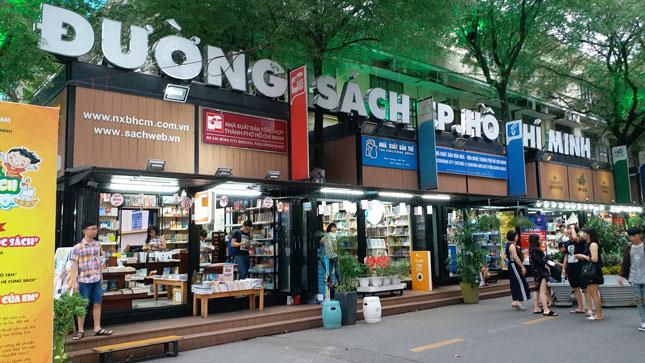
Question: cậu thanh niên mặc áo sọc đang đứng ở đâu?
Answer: đang đứng ở gốc bên trái trước cửa nhà xuất bản tổng hợp